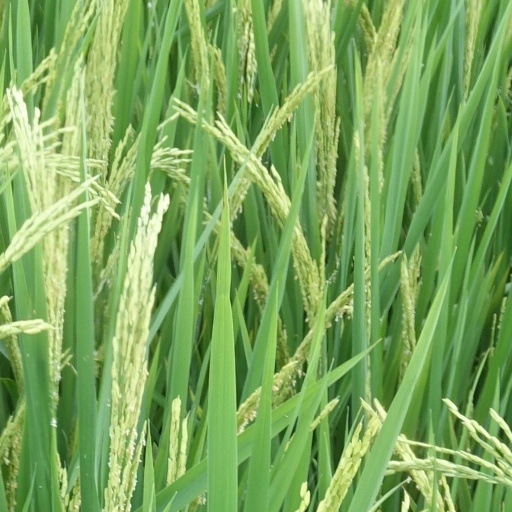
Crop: rice